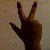
The image shows a hand gesture representing the number 3 in Indian Sign Language.